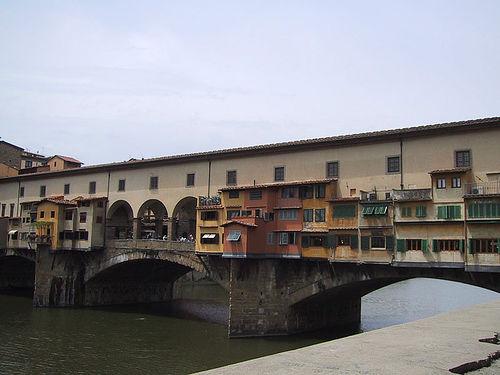
Weather: cloudy or overcast